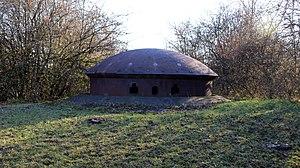
Bloc 2 de l'ouvrage du Welschhof
L'ouvrage du Welschhof est un ouvrage fortifié de la ligne Maginot, situé sur la commune de Gros-Réderching dans le département de la Moselle.